Answer in natural language. Considering the relative positions, is black colour tv stand to the left or right of lowprofile bed with blue bedding? Choose between the following options: right or left
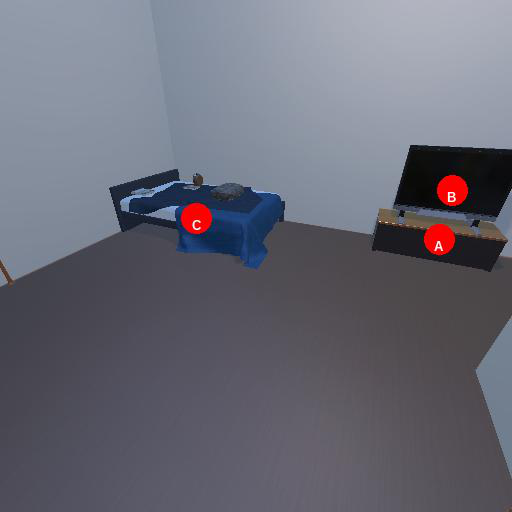
<answer>right</answer>